Nesthäkchen's Teenage Years

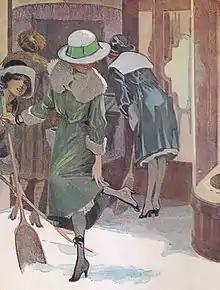
The sweet toothed girls looked hungrily at the tempting tortes behind the window panes of the bakery, where they were shoveling. Illustration by Robert Sedlacek (1881–1957) from Nesthäkchen's Backfischzeit (1919).

This volume deals with Annemarie's youth during the period of economic and political turbulence following World War I, 1919–1922. Annemarie is almost 16 when the story begins, after the Armistice of 11 November 1918. She and her friends, Vera, Marlene, and Ilse, attend upper secondary school. When Annemarie feels wronged by their German teacher, she wants to set up a student council modeled on the Soviet Republic and argues with the director of the school. Her unruly behavior endangers her education, but she ultimately advances to her senior class.